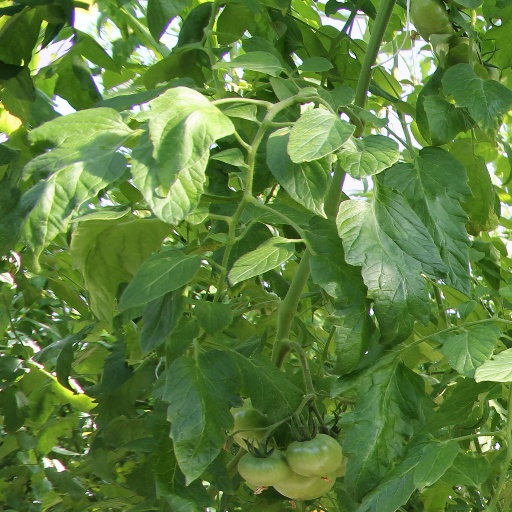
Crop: tomato